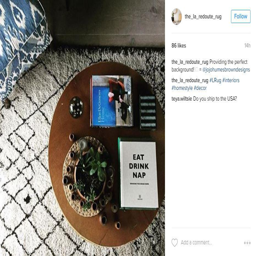
this user makes an artistic composition , juxtaposing the rug 's straight lines against a round table